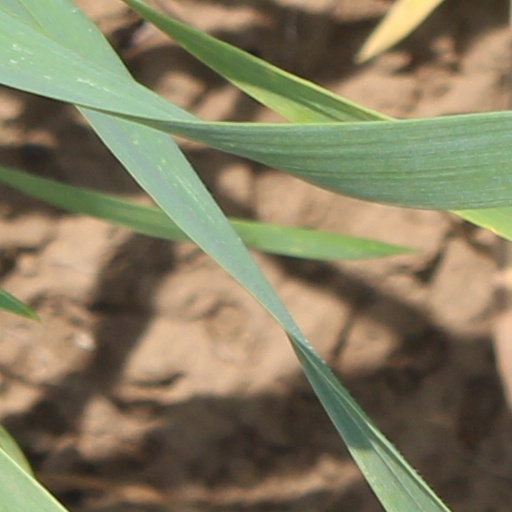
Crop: wheat